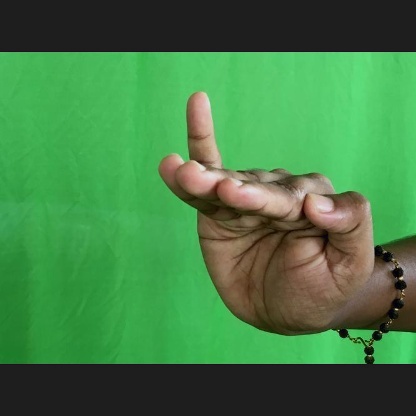
Mudra: Hamsapaksha